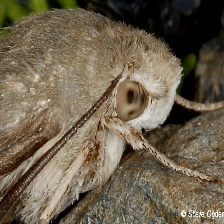
Species: HUMMING BIRD HAWK MOTH